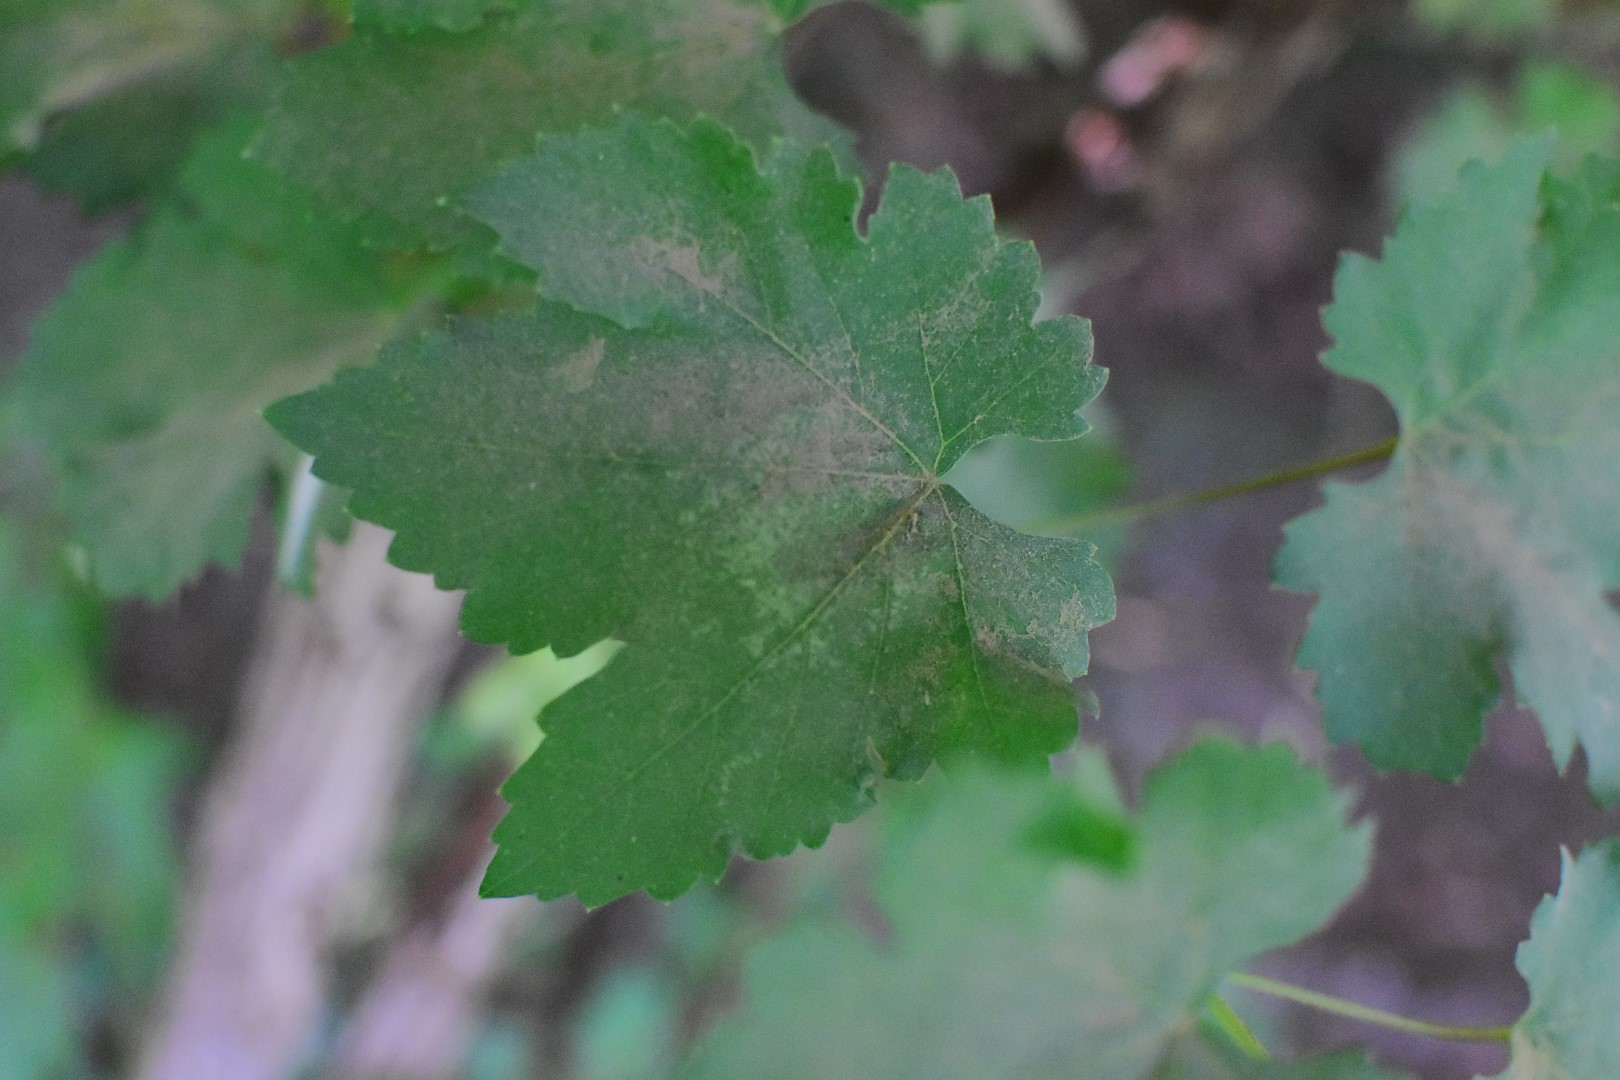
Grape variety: Deas Al-Annz